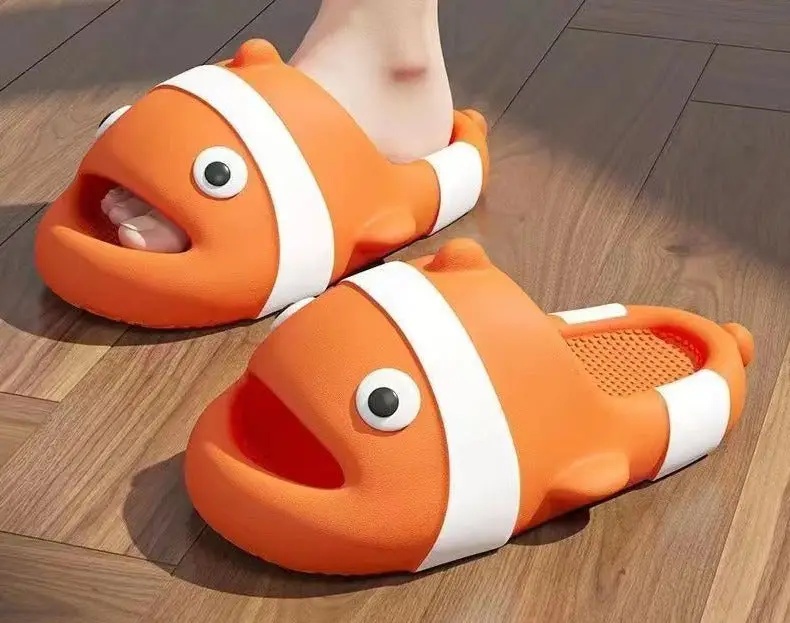
Cute Orange Clown Fish Kawaii Slippers
Fun and Adorable Kawaii Fish Slippers 🐠 Cute clown fish design for fun! 👣 Durable PVC for lasting comfort. 🇯🇵 Kawaii style inspired by Japan! These slippers perfectly capture the kawaii culture from Japan, which emphasizes all things cute and charming. The playful clown fish design is reminiscent of popular animated characters, making them a fun addition to your footwear. Ideal for fans of Japanese pop culture, they bring comfort and joy to your daily life. Crafted from sturdy PVC, these slippers ensure durability and comfort. Available in various sizes (36-37 to 44-45), they fit a wide range of feet. The open-mouth design adds a quirky touch, making them perfect for lounging or casual outings. Grab your pair today and step into comfort! FAQ What are the slippers made from? They are made from durable PVC material. Are these slippers suitable for children? Yes, they come in various sizes for kids and adults. Can I wear these slippers outdoors? Yes, they are suitable for light outdoor use. {"@context": "https://schema.org", "@type": "FAQPage", "mainEntity": [{"@type": "Question", "name": "What are the slippers made from?", "acceptedAnswer": {"@type": "Answer", "text": "They are made from durable PVC material."}}, {"@type": "Question", "name": "Are these slippers suitable for children?", "acceptedAnswer": {"@type": "Answer", "text": "Yes, they come in various sizes for kids and adults."}}, {"@type": "Question", "name": "Can I wear these slippers outdoors?", "acceptedAnswer": {"@type": "Answer", "text": "Yes, they are suitable for light outdoor use."}}]}
Brand: Japan Box
Category: Apparel & Accessories > Shoes > Slippers